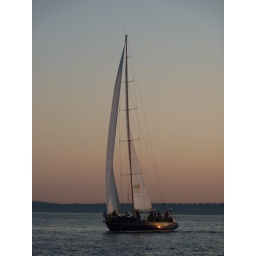
This was the other boat we went out with on our sunset sail in Seattle.